Iran–U.S. RQ-170 incident

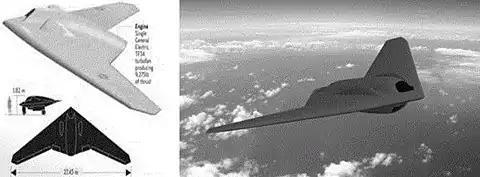
Images of the RQ-170 Sentinel taken from a US Army recognition manual

The government of Iran announced that the aircraft was brought down by its cyberwarfare unit stationed near Kashmar and "brought down with minimum damage" They said the aircraft was detected in Iranian airspace from the border with Afghanistan.